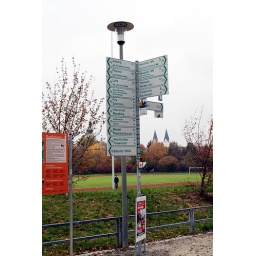
New bike trail signs in Weiden